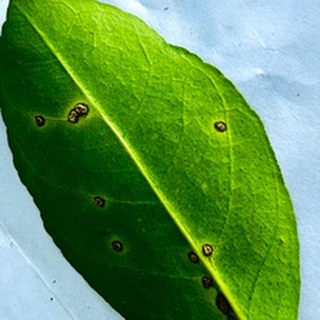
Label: lemon_anthracnose